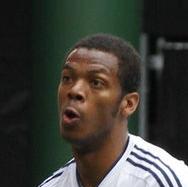
Age: 24